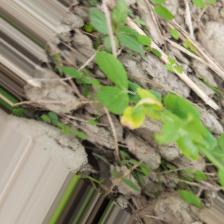
Label: Ascochyta blight